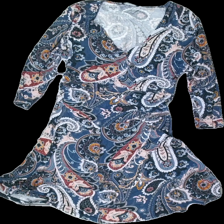
View: front
Type: Dress
Category: Ladies
Brand: Not in the list
Colors: Blue, Pink, Yellow, Multicolor
Material: 100% Viscose
Pattern: Other
Cut: V-collar
Size: XL
Price range: 50-100
Recommended usage: Reuse
Description: patterned dress